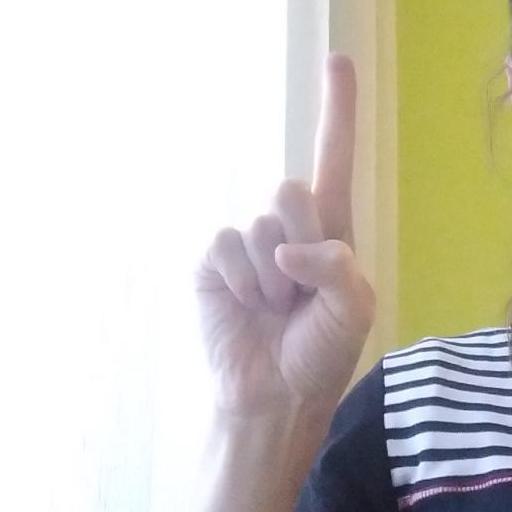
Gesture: one